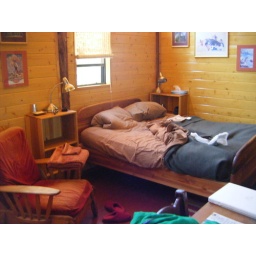
My bed in the bunk house at Suitable digs